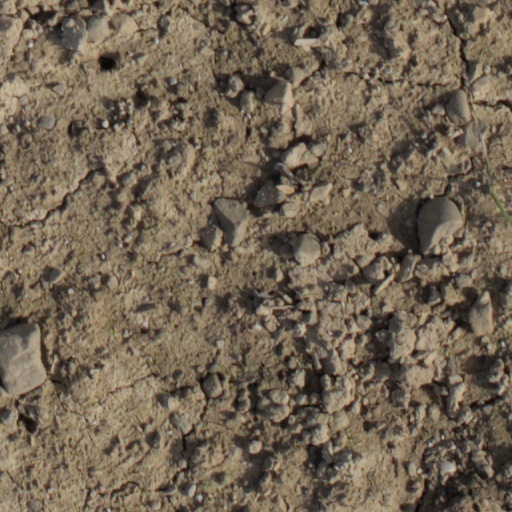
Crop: wheat